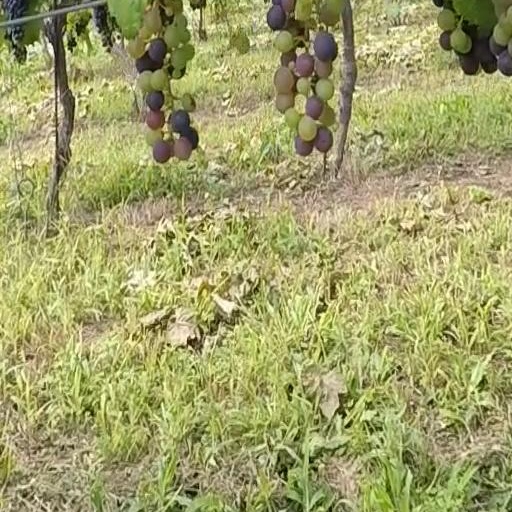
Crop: grape